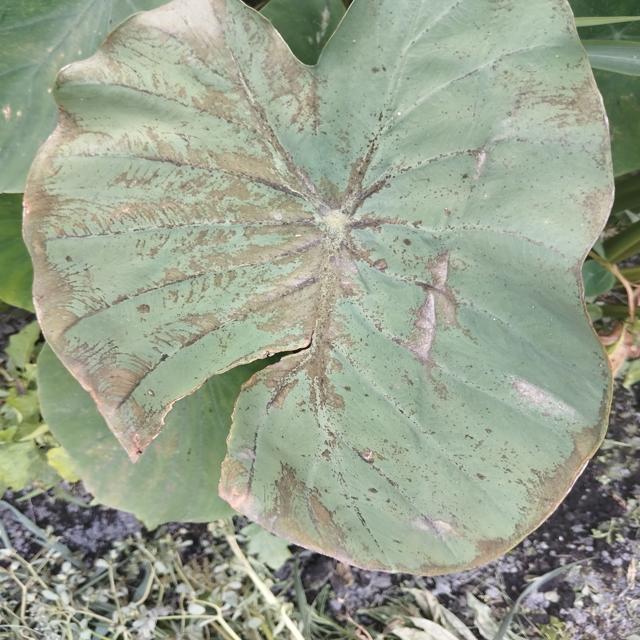
Label: Late_Blight